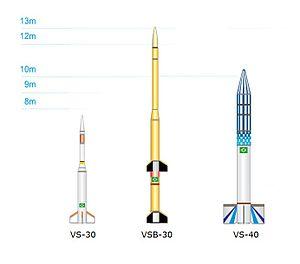
VSB-30, pour le portugais Veículo de Sondagem Booster – 30, ou Foguete Suborbital VSB-30 est une série de fusées-sondes brésiliennes. Elle a remplacé les fusées Skylark à l'Esrange.
VS est une famille de fusées-sondes non guidées à propergol solide développée par le Brésil à partir des années 1990. Elles prennent la suite des fusées-sondes Sonda. Elles sont essentiellement utilisées pour lancer des expériences scientifiques dans la haute atmosphère. Leur développement a fait l'objet d'une coopération importante avec l'agence spatiale allemande, la DLR.